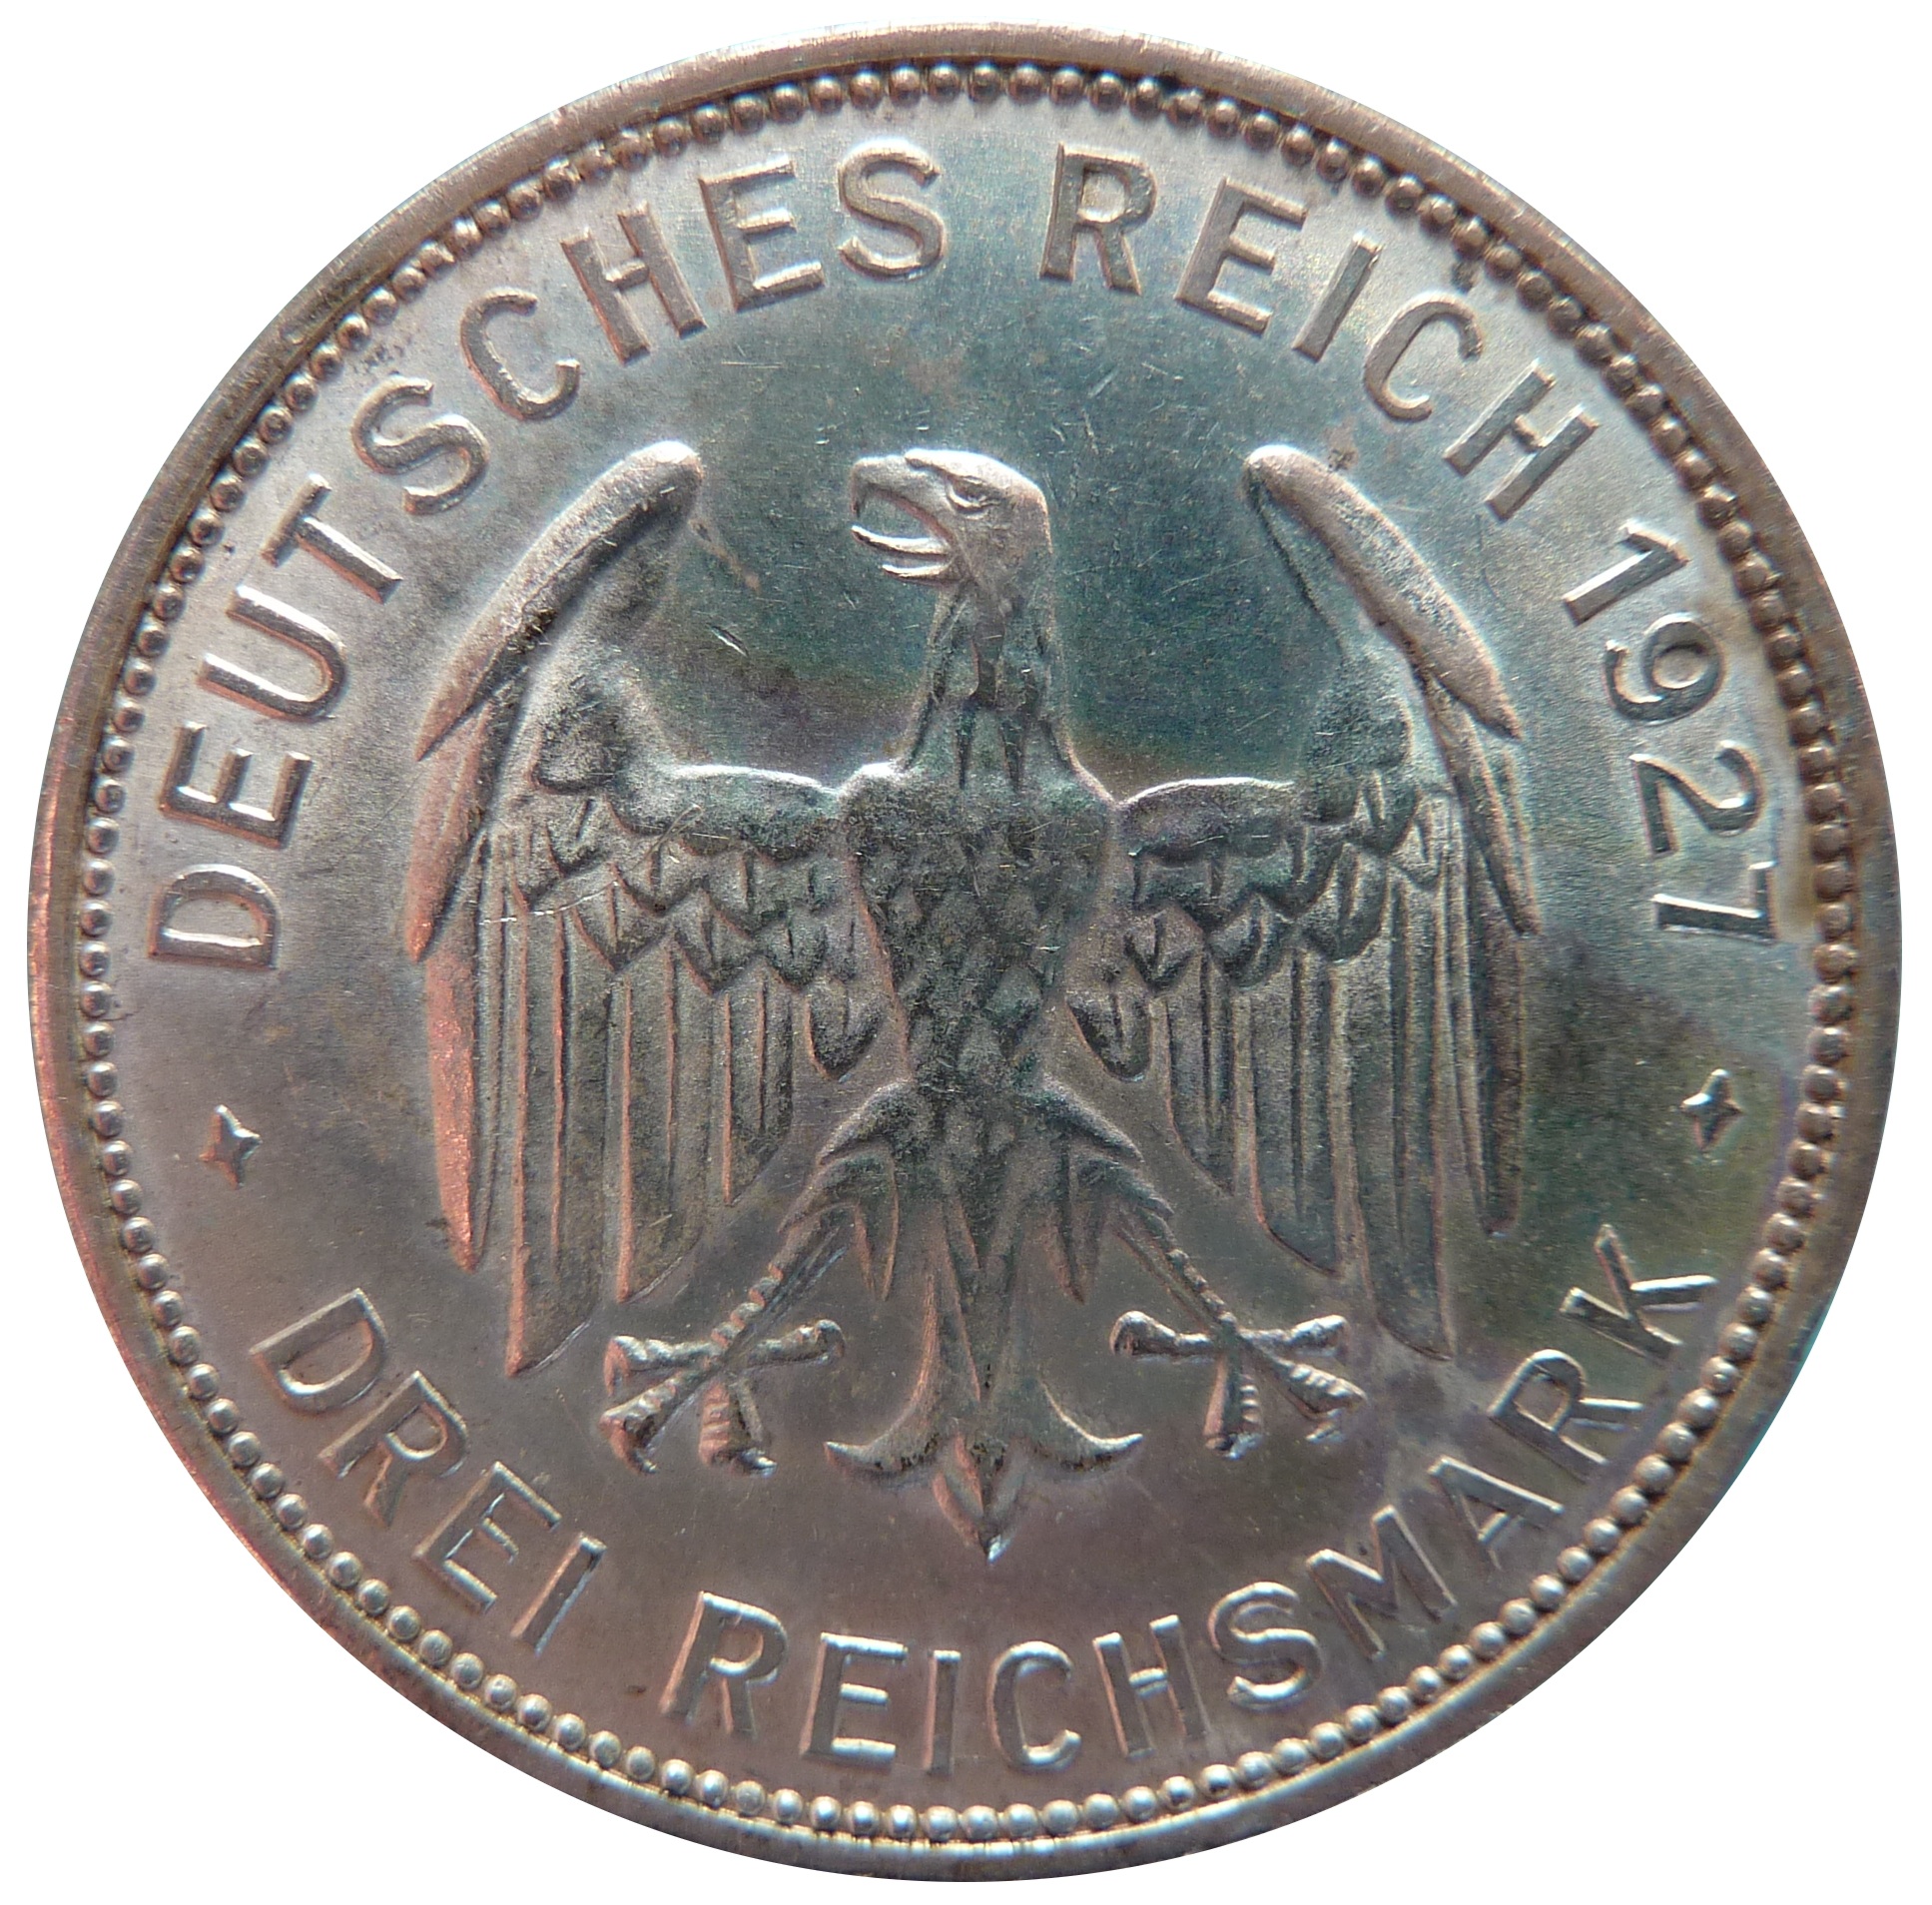
symbol, metal, money, eagle, cash, face, currency, coin, bronze, medal, award, finance, exchange, commemorative, numismatics